Eddie Yost

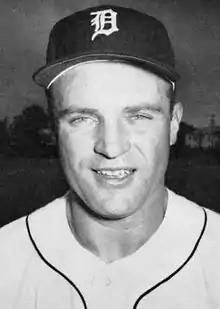
Yost, circa 1959

Edward Frederick Joseph Yost (October 13, 1926 – October 16, 2012) was an American professional baseball player and coach. He played most of his Major League Baseball career as a third baseman for the Washington Senators, then played two seasons each with the Detroit Tigers and the Los Angeles Angels before retiring in 1962.